Uglovka, Novgorod Oblast

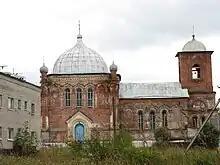
Church of the Nativity of Christ in Uglovka

Uglovka contains two objects classified as cultural and historical heritage of local significance. One of them is the Church of the Nativity of Christ, and the other one is a grave of two soldiers fallen in the Second World War. Uglovka was never occupied by the German troops, but was close to the front line.